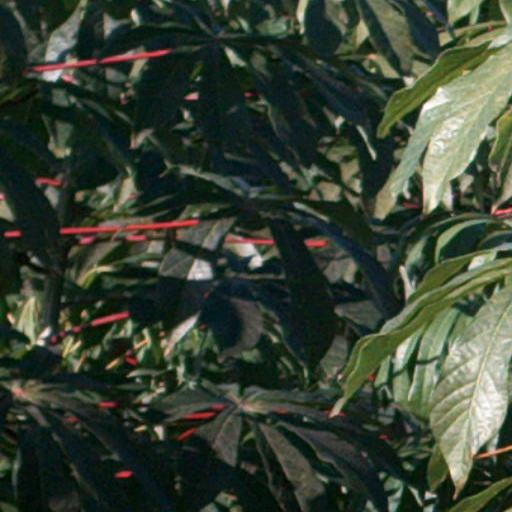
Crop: cassava